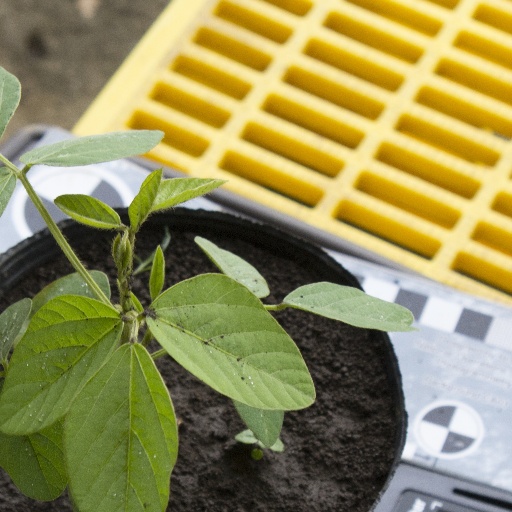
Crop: soybean